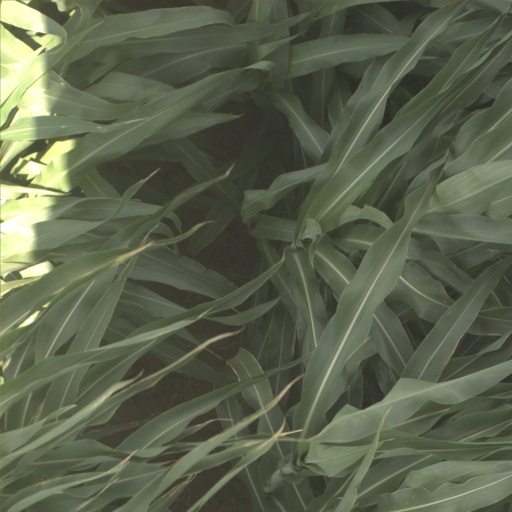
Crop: sorghum